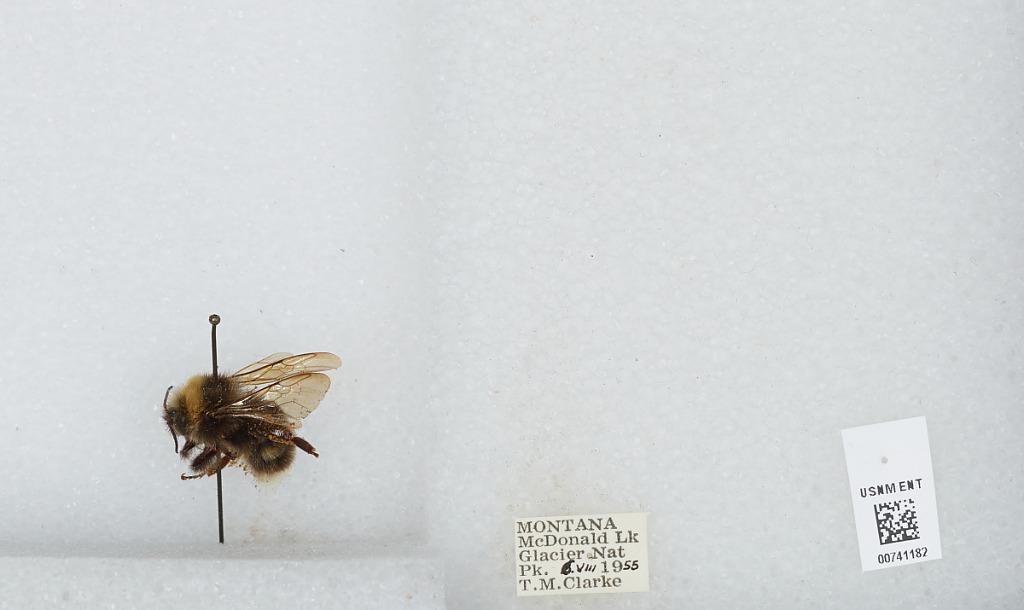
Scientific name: Bombus (Bombus) occidentalis Greene
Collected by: T. Clarke
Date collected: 1955-8-6
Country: United States
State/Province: Montana
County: Flathead
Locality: Lake McDonald, Glacier National Park
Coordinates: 48.5892, -113.896